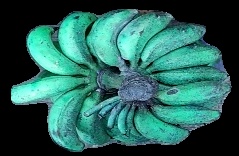
Variety: rasbale
Grade: grade3